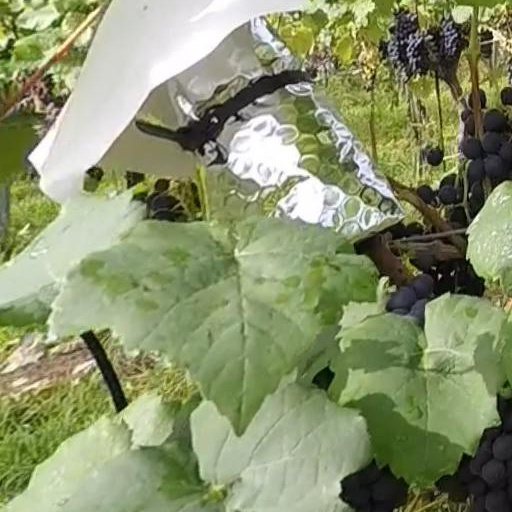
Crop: grape